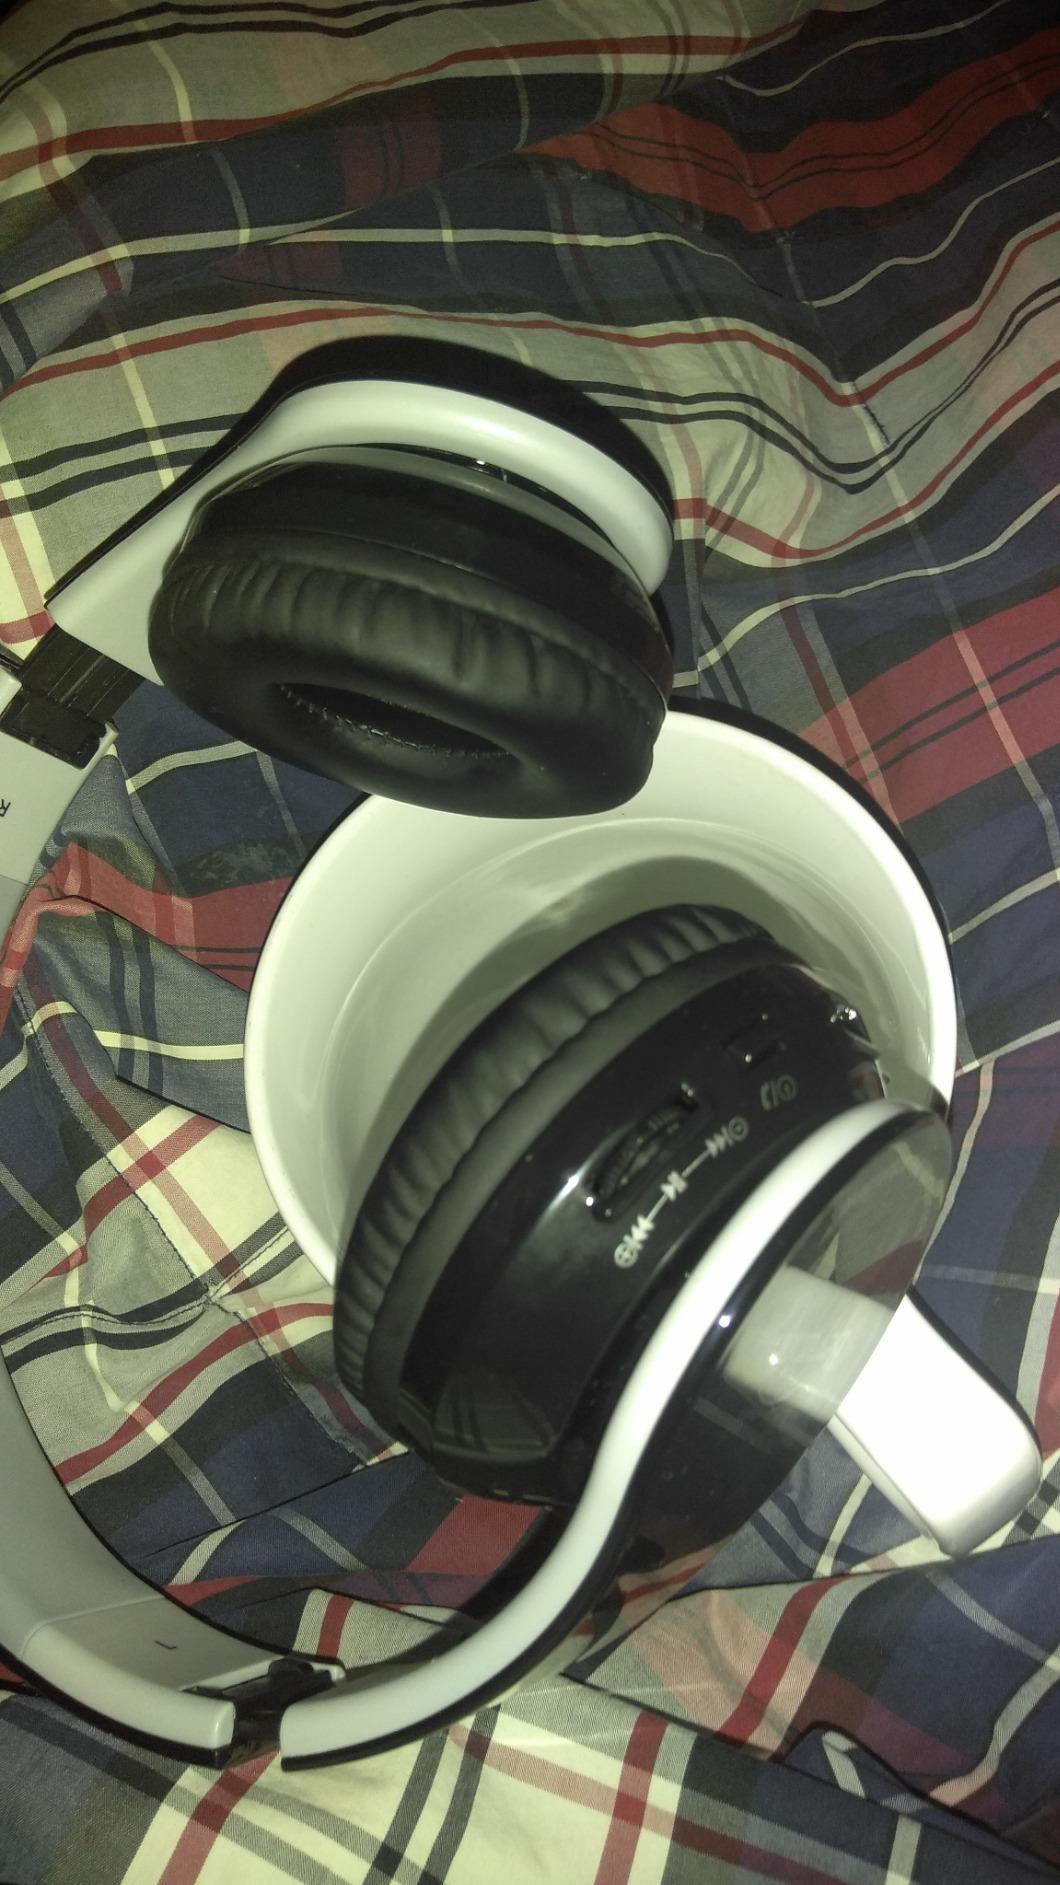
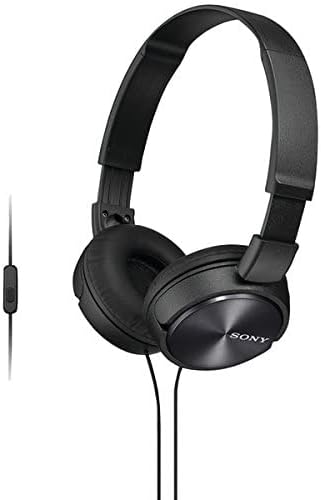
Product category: headphones
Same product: no